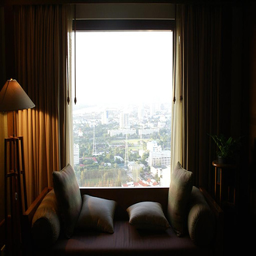
a coach in front of a window with pillows
Couch next to large window overlooking city from dimly lit room.
A window that has a couch with pillows in front of it.
A couch sitting in front of a window next to a lamp.
A couch in an apartment with a large window in the background.